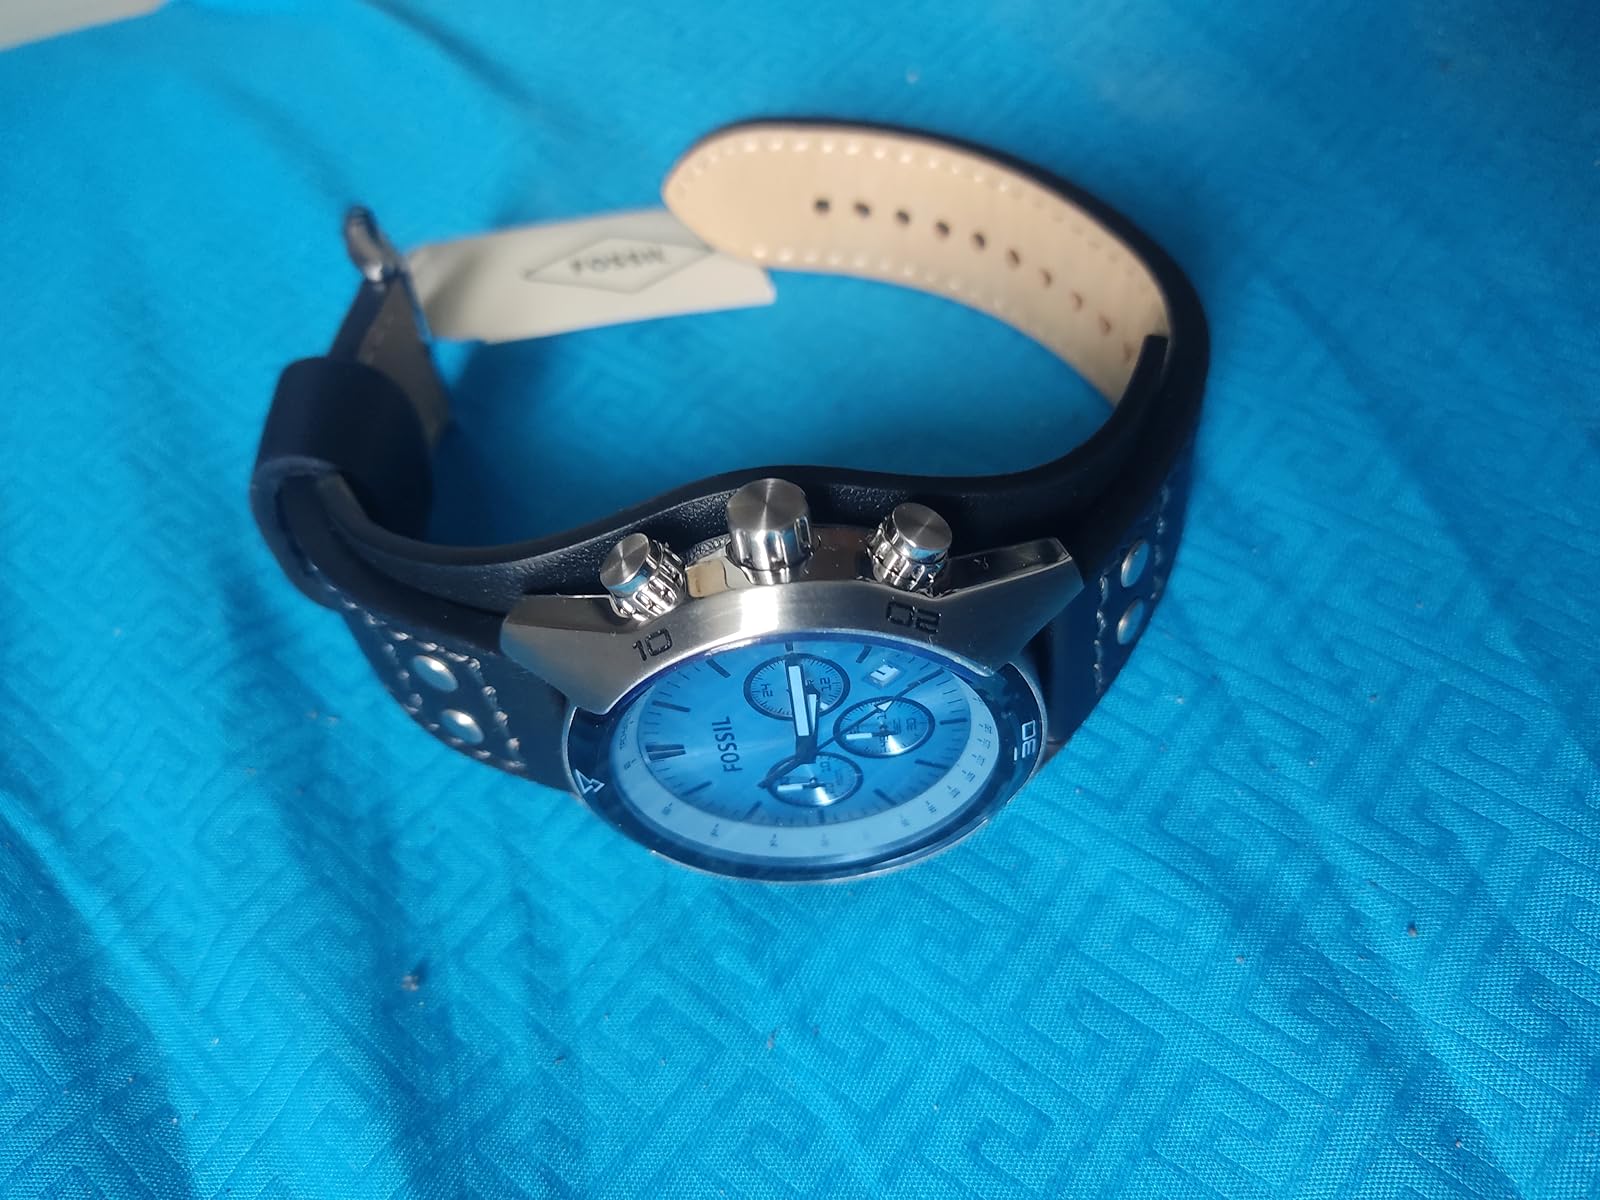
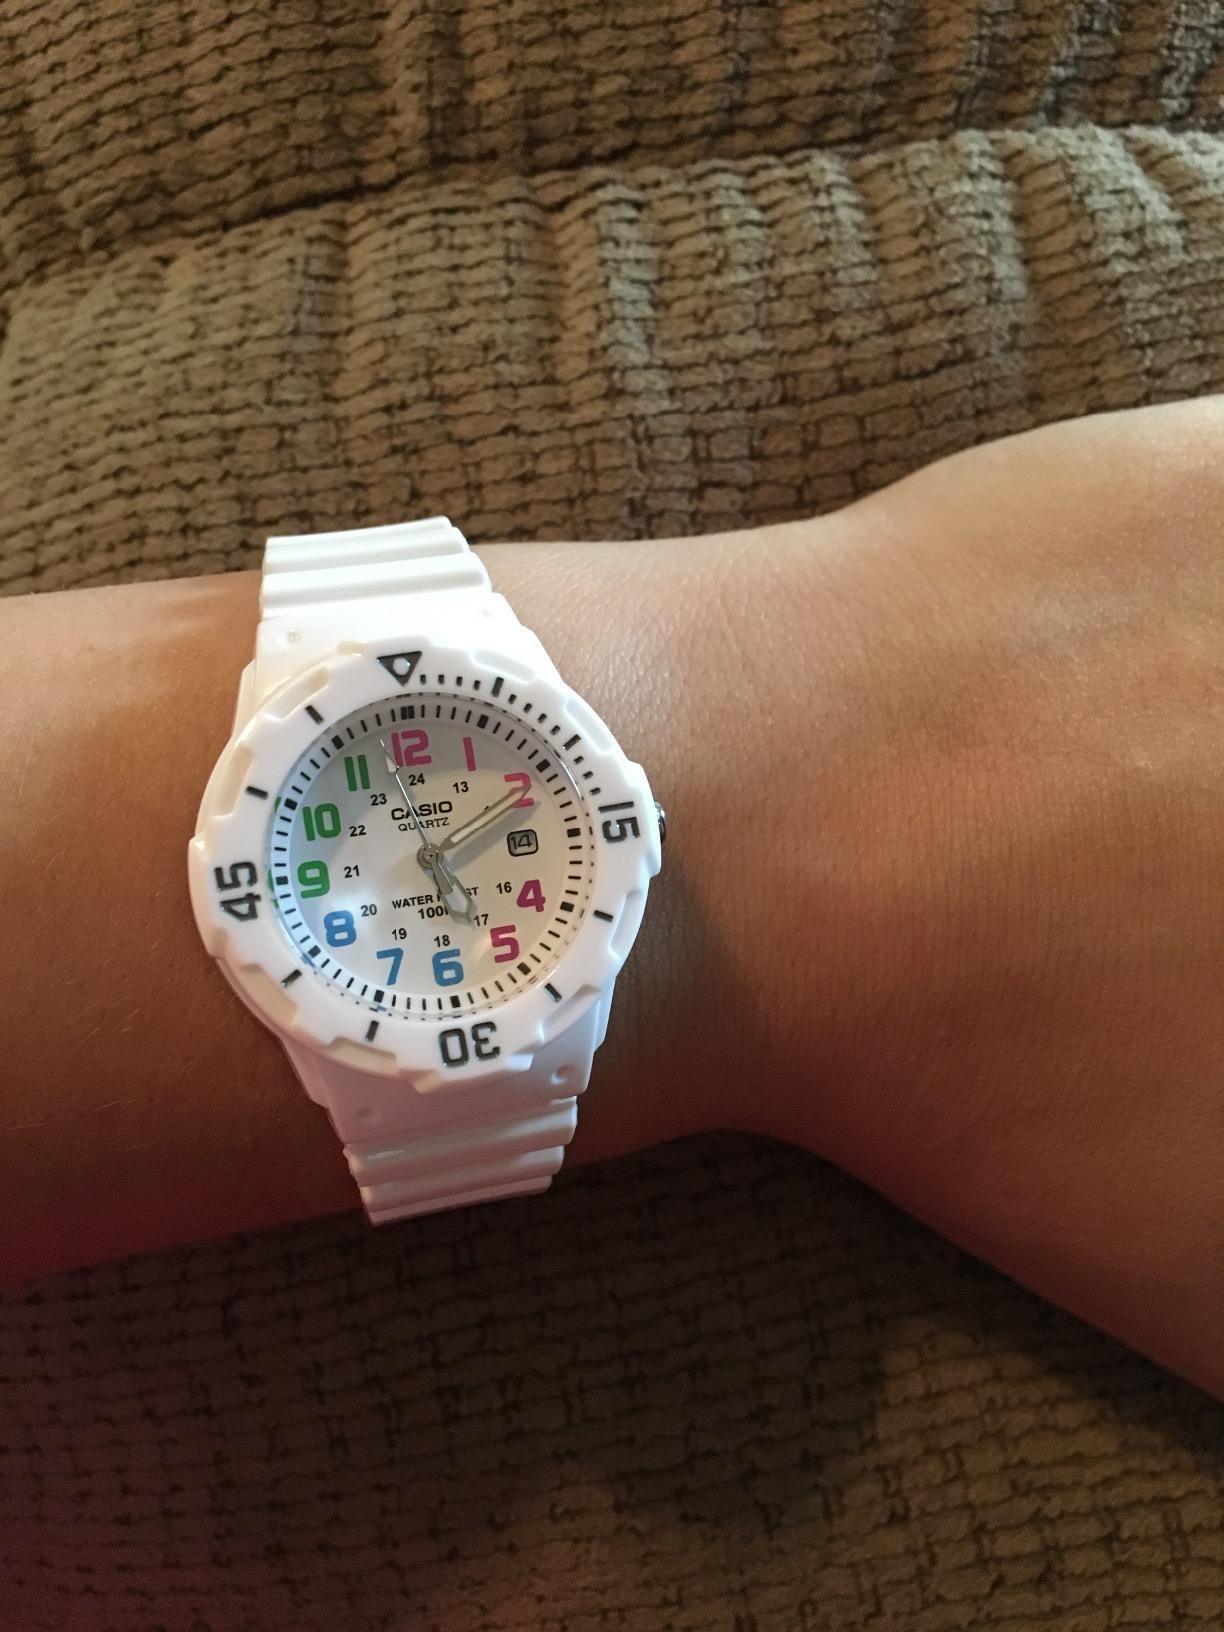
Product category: accessories_watch
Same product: no